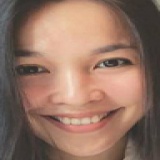
ca sĩ Hiền Thục